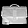
Label: Bag